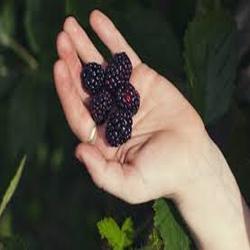
Label: Blackberry